Gordon Rattray

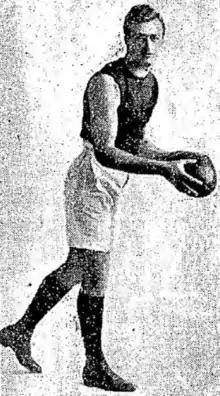
Rattray in 1922

Gordon Kitchener Rattray (19 October 1898 – 10 December 1964) was an Australian rules footballer who played with and coached Fitzroy in the Victorian Football League (VFL). He was the first VFL player to use the torpedo punt.